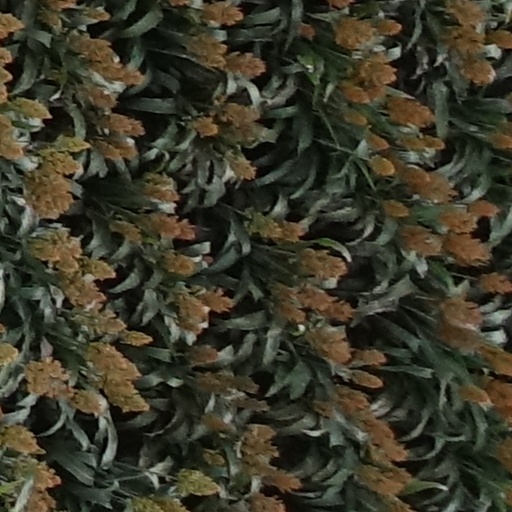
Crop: sorghum